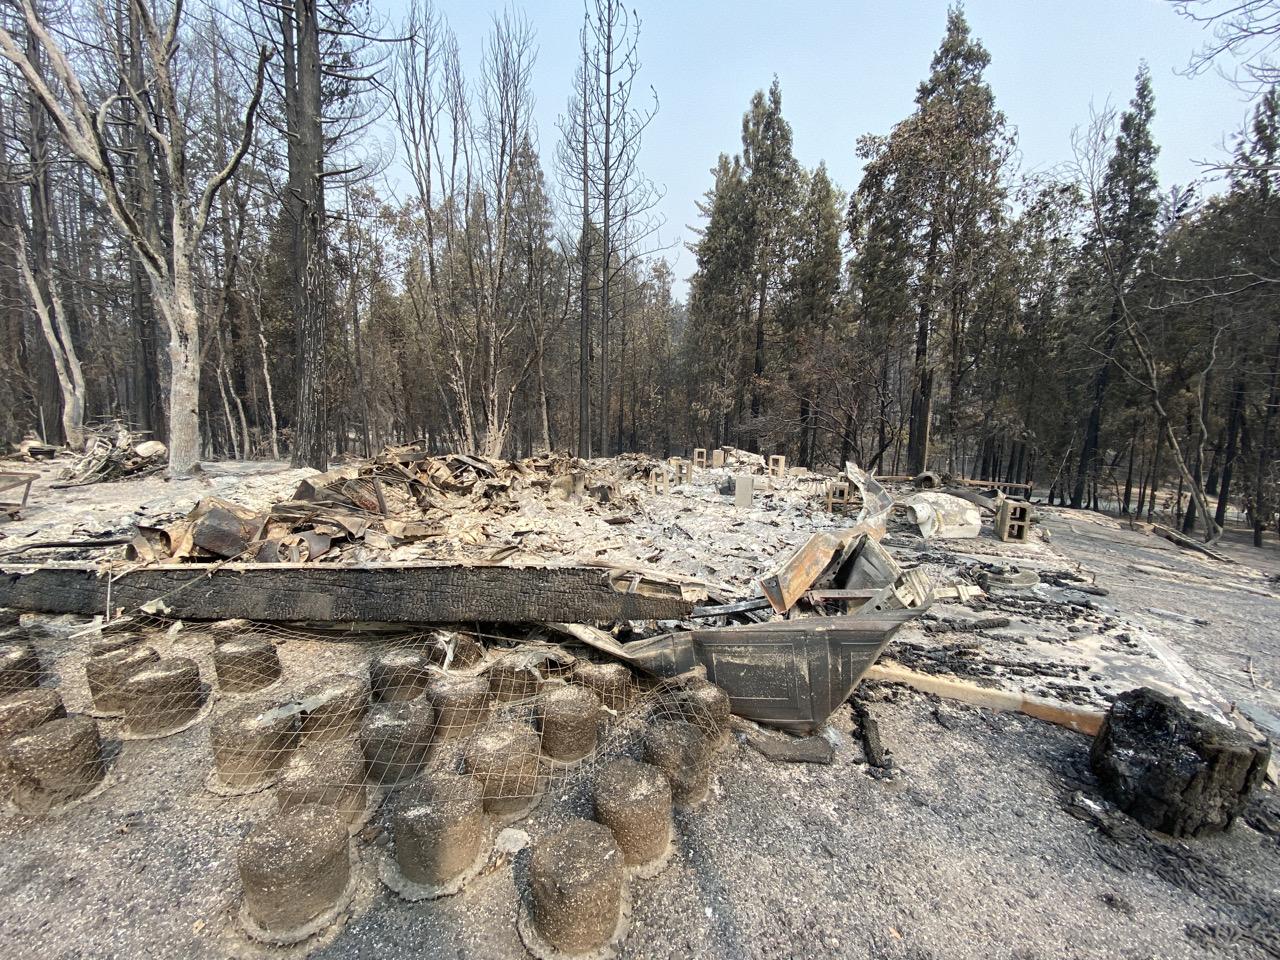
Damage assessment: destroyed